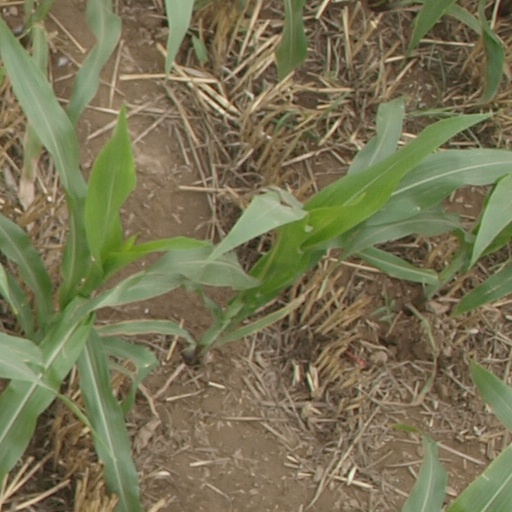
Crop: maize; corn